Forssa Ice Hall

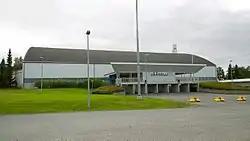

Forssan Ice Hall is an indoor ice hockey sports venue in Forssa, Finland.